Perth Institute of Contemporary Arts

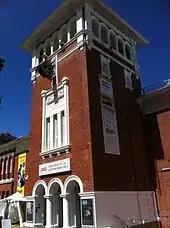
Projecting tower on the northern facade

The PICA building was designed in the Federation Free Classical style. The exterior features prominent decorative elements but, overall, displays a degree of restraint appropriate to a serious academic institution. The physical evidence confirms that main boys' and girls' entries were given particular emphasis in their level of detailing, but that the building was clearly designed to be seen in the round. The external walls are constructed of face brick in stretcher bond, with a random stone plinth below ground floor level. On the northern side of the building the stone plinth is below the present street level. The decorative detailing is focused along the eaves and around the entry porches and window openings. The building has a corrugated iron, hipped roof with a raised section over the central gallery space. There are wide eaves with timber slats to all sides. The corrugated iron roof has been reclad and no chimneys or roof vents are visible, but the majority of the downpipes and rainwater heads appear to be original. The building was originally designed with two principal entries, one for the Girls' School on the northern facade and one for the Boys' School on the western side. The Boys' School entry was designed as a projecting single-storey porch with a hipped corrugated iron roof, plain brick walls along the sides and a triple arched entry to the front. The Girls' School entry faced onto James Street and was housed at the base of the projecting tower. (This is now used as the main entry to PICA.)